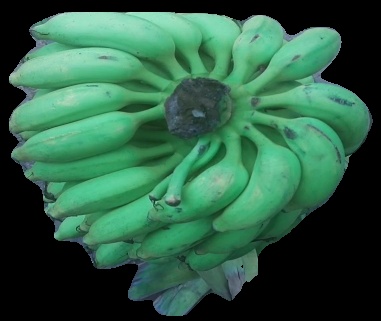
Variety: elakki-bale
Grade: grade2